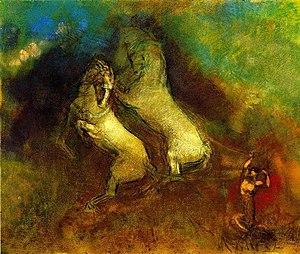
Le Stedelijk Museum Amsterdam est une fondation d'art moderne et d'art contemporain de la capitale néerlandaise Amsterdam. Il est situé près du Rijksmuseum, du musée Van Gogh et du Concertgebouw, dans le quartier d'Amsterdam Oud-Zuid.
Le Char d'Apollon est le titre de plusieurs œuvres réalisées par le peintre symboliste français Odilon Redon entre 1905 et 1914.